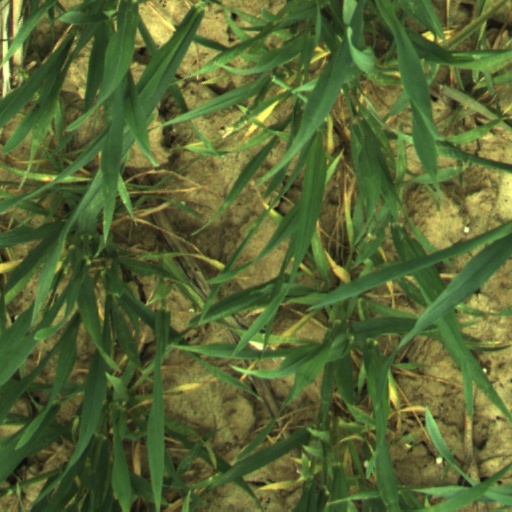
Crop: wheat